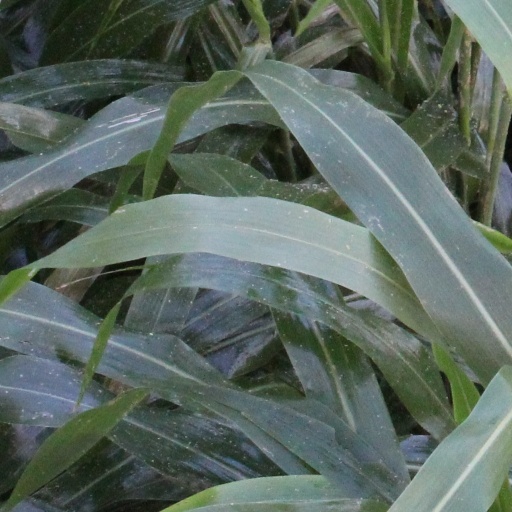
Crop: sorghum